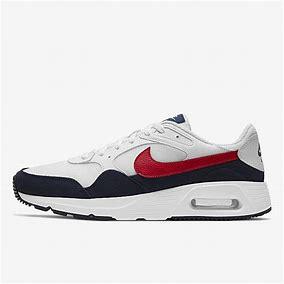
Brand: Nike
Model: Air Max SC